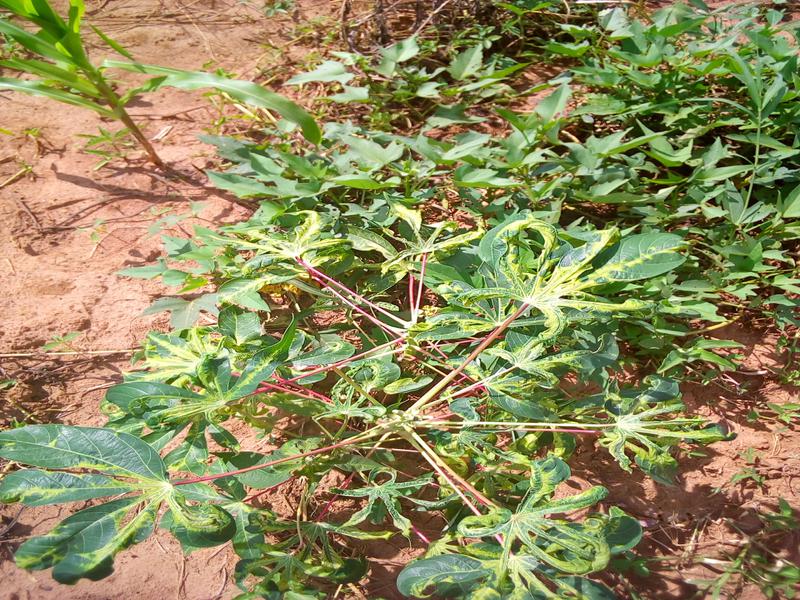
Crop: cassava
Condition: mosaic_disease